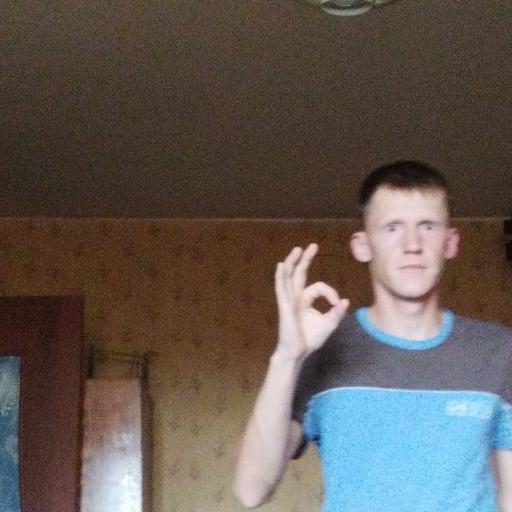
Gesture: ok